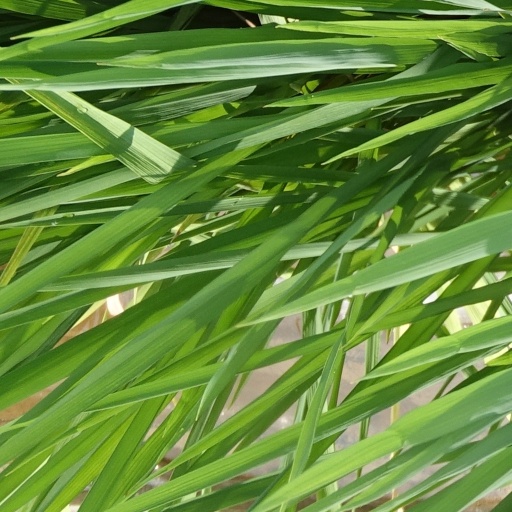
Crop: rice